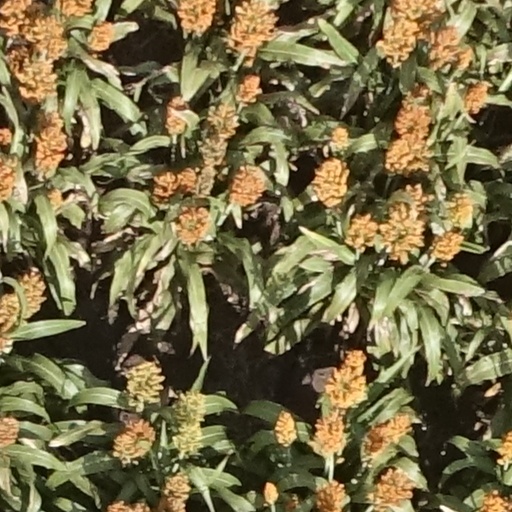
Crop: sorghum